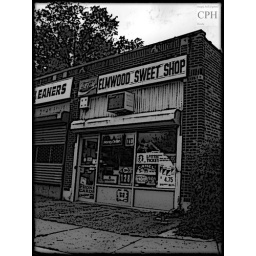
this old building near grandmas house